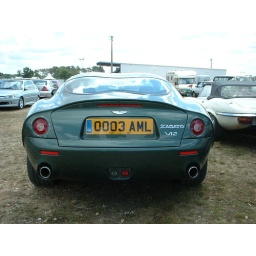
A lovely Aston Martin DB7 Vantage Zagato I spotted in the car park at Le Mans 2004 :o)